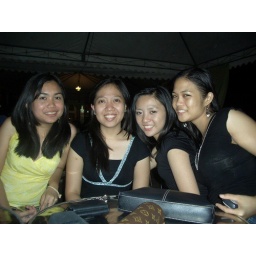
girls in black and yellow: eastwood.